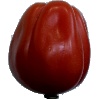
Label: Tomato Heart 1